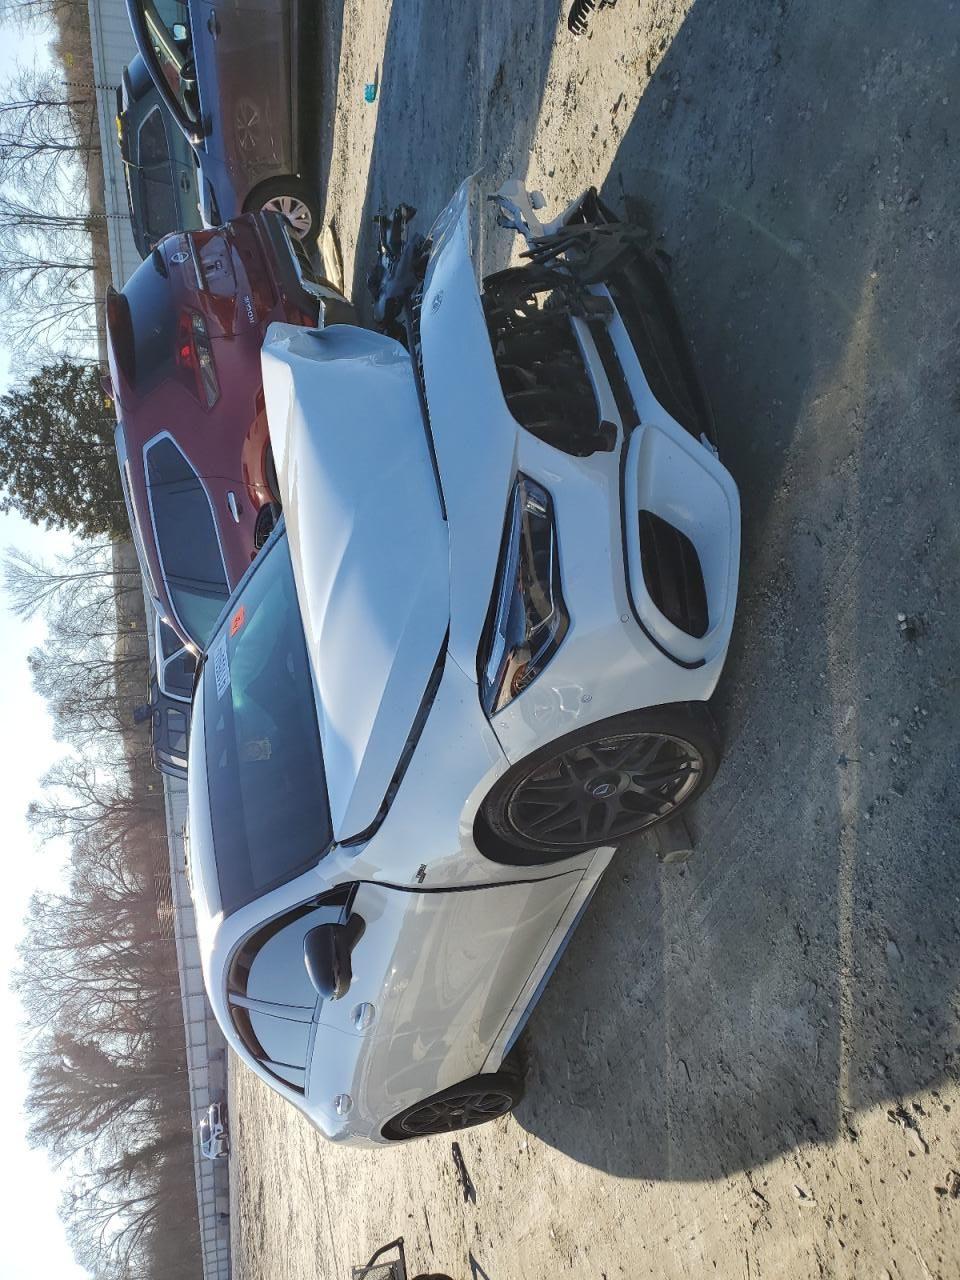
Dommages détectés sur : pare-choc avant, feu avant gauche, capot, aile avant gauche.
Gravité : majeur